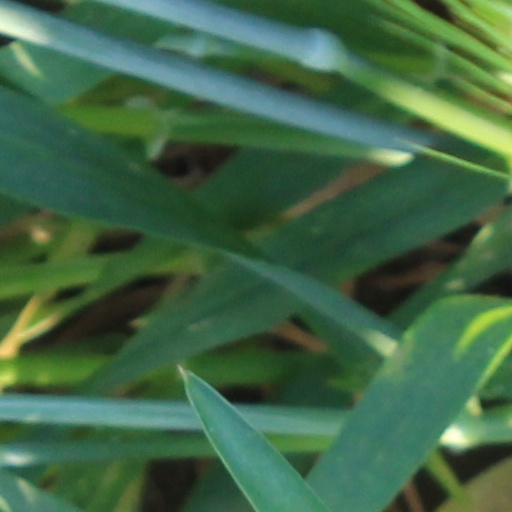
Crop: wheat